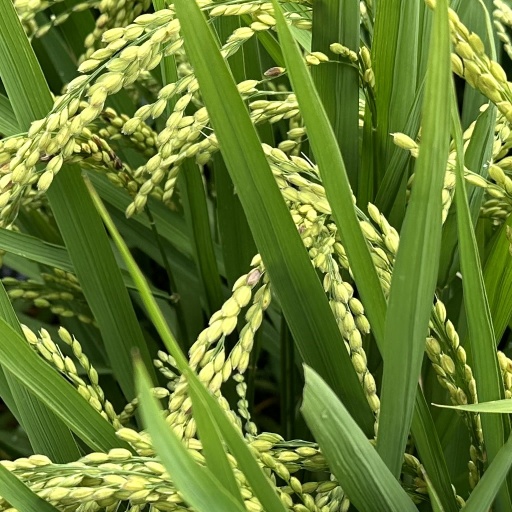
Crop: rice